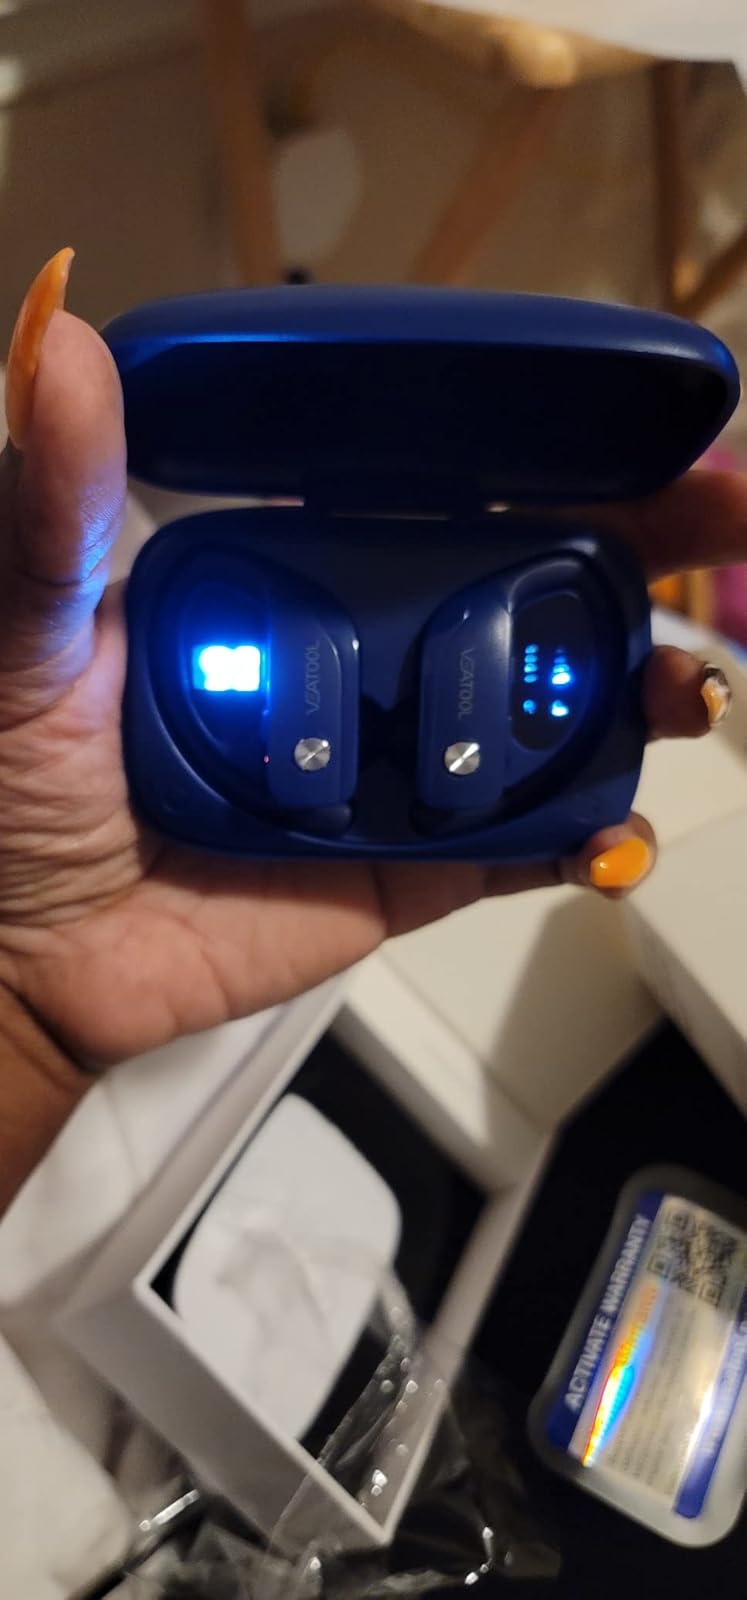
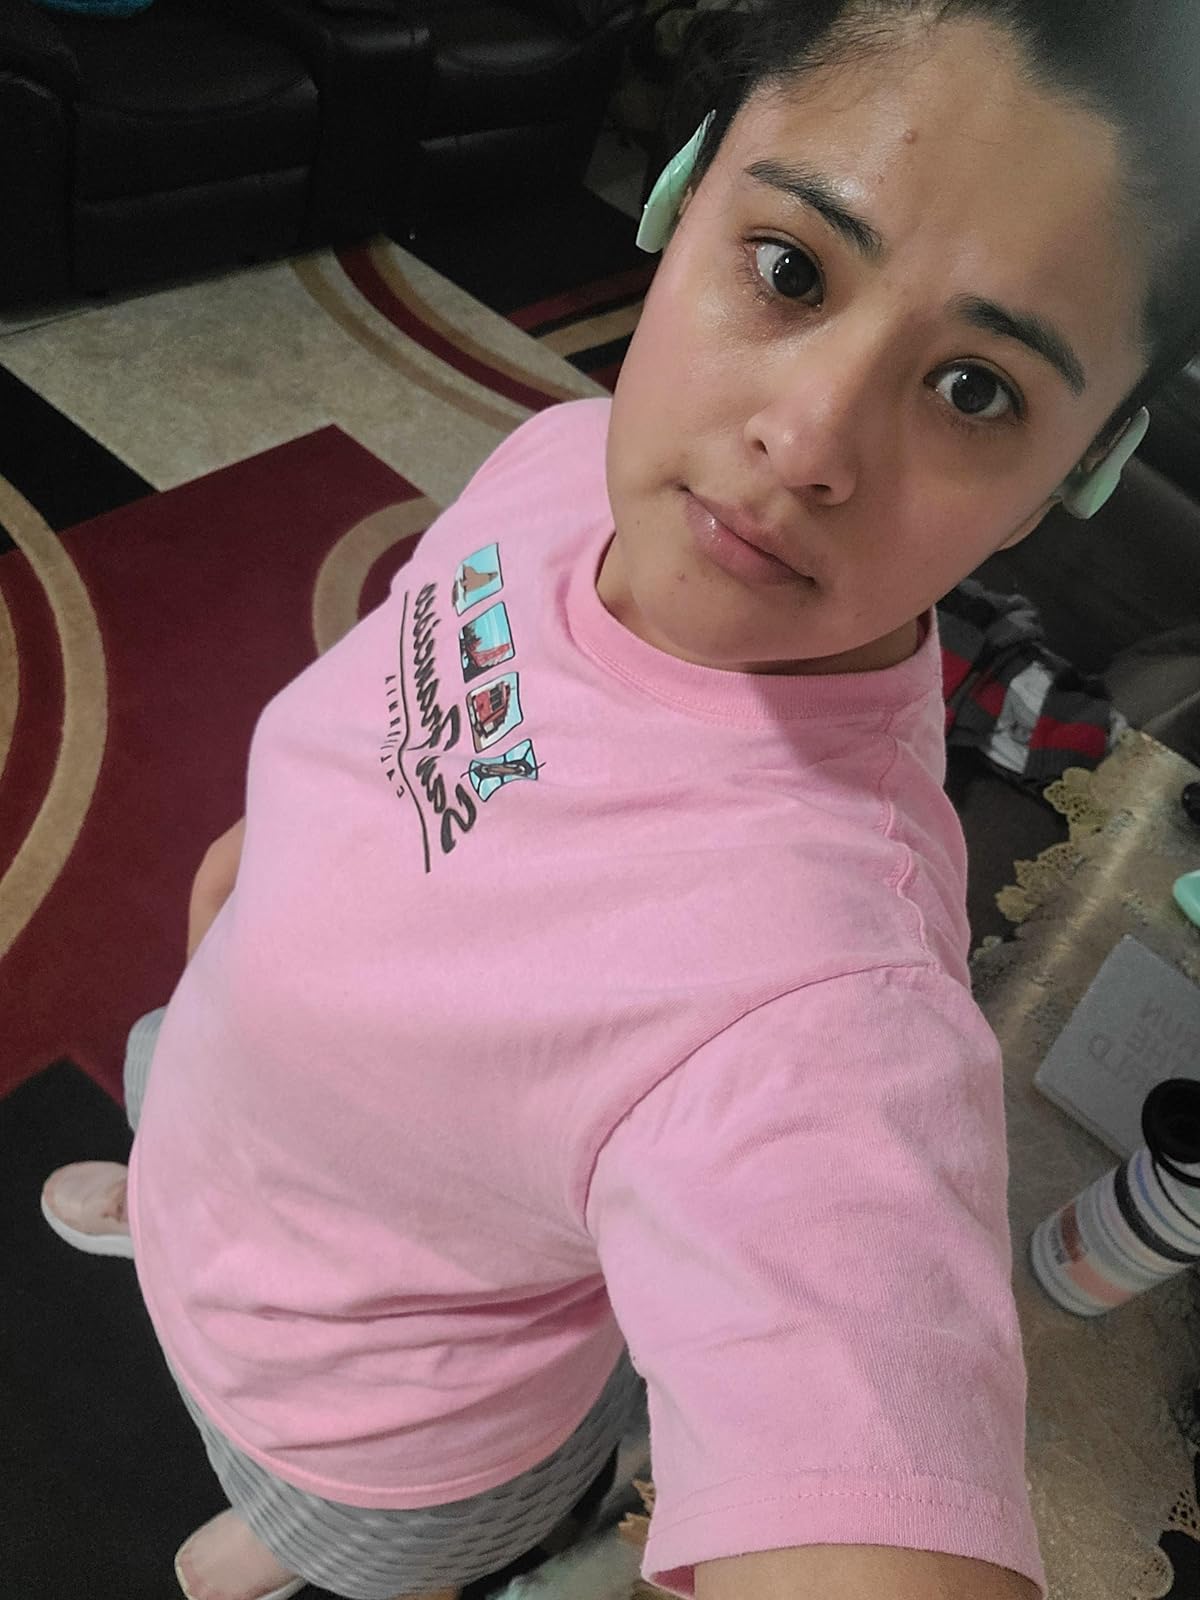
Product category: earbuds
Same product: no